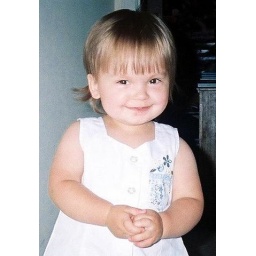
sara in white dress 2